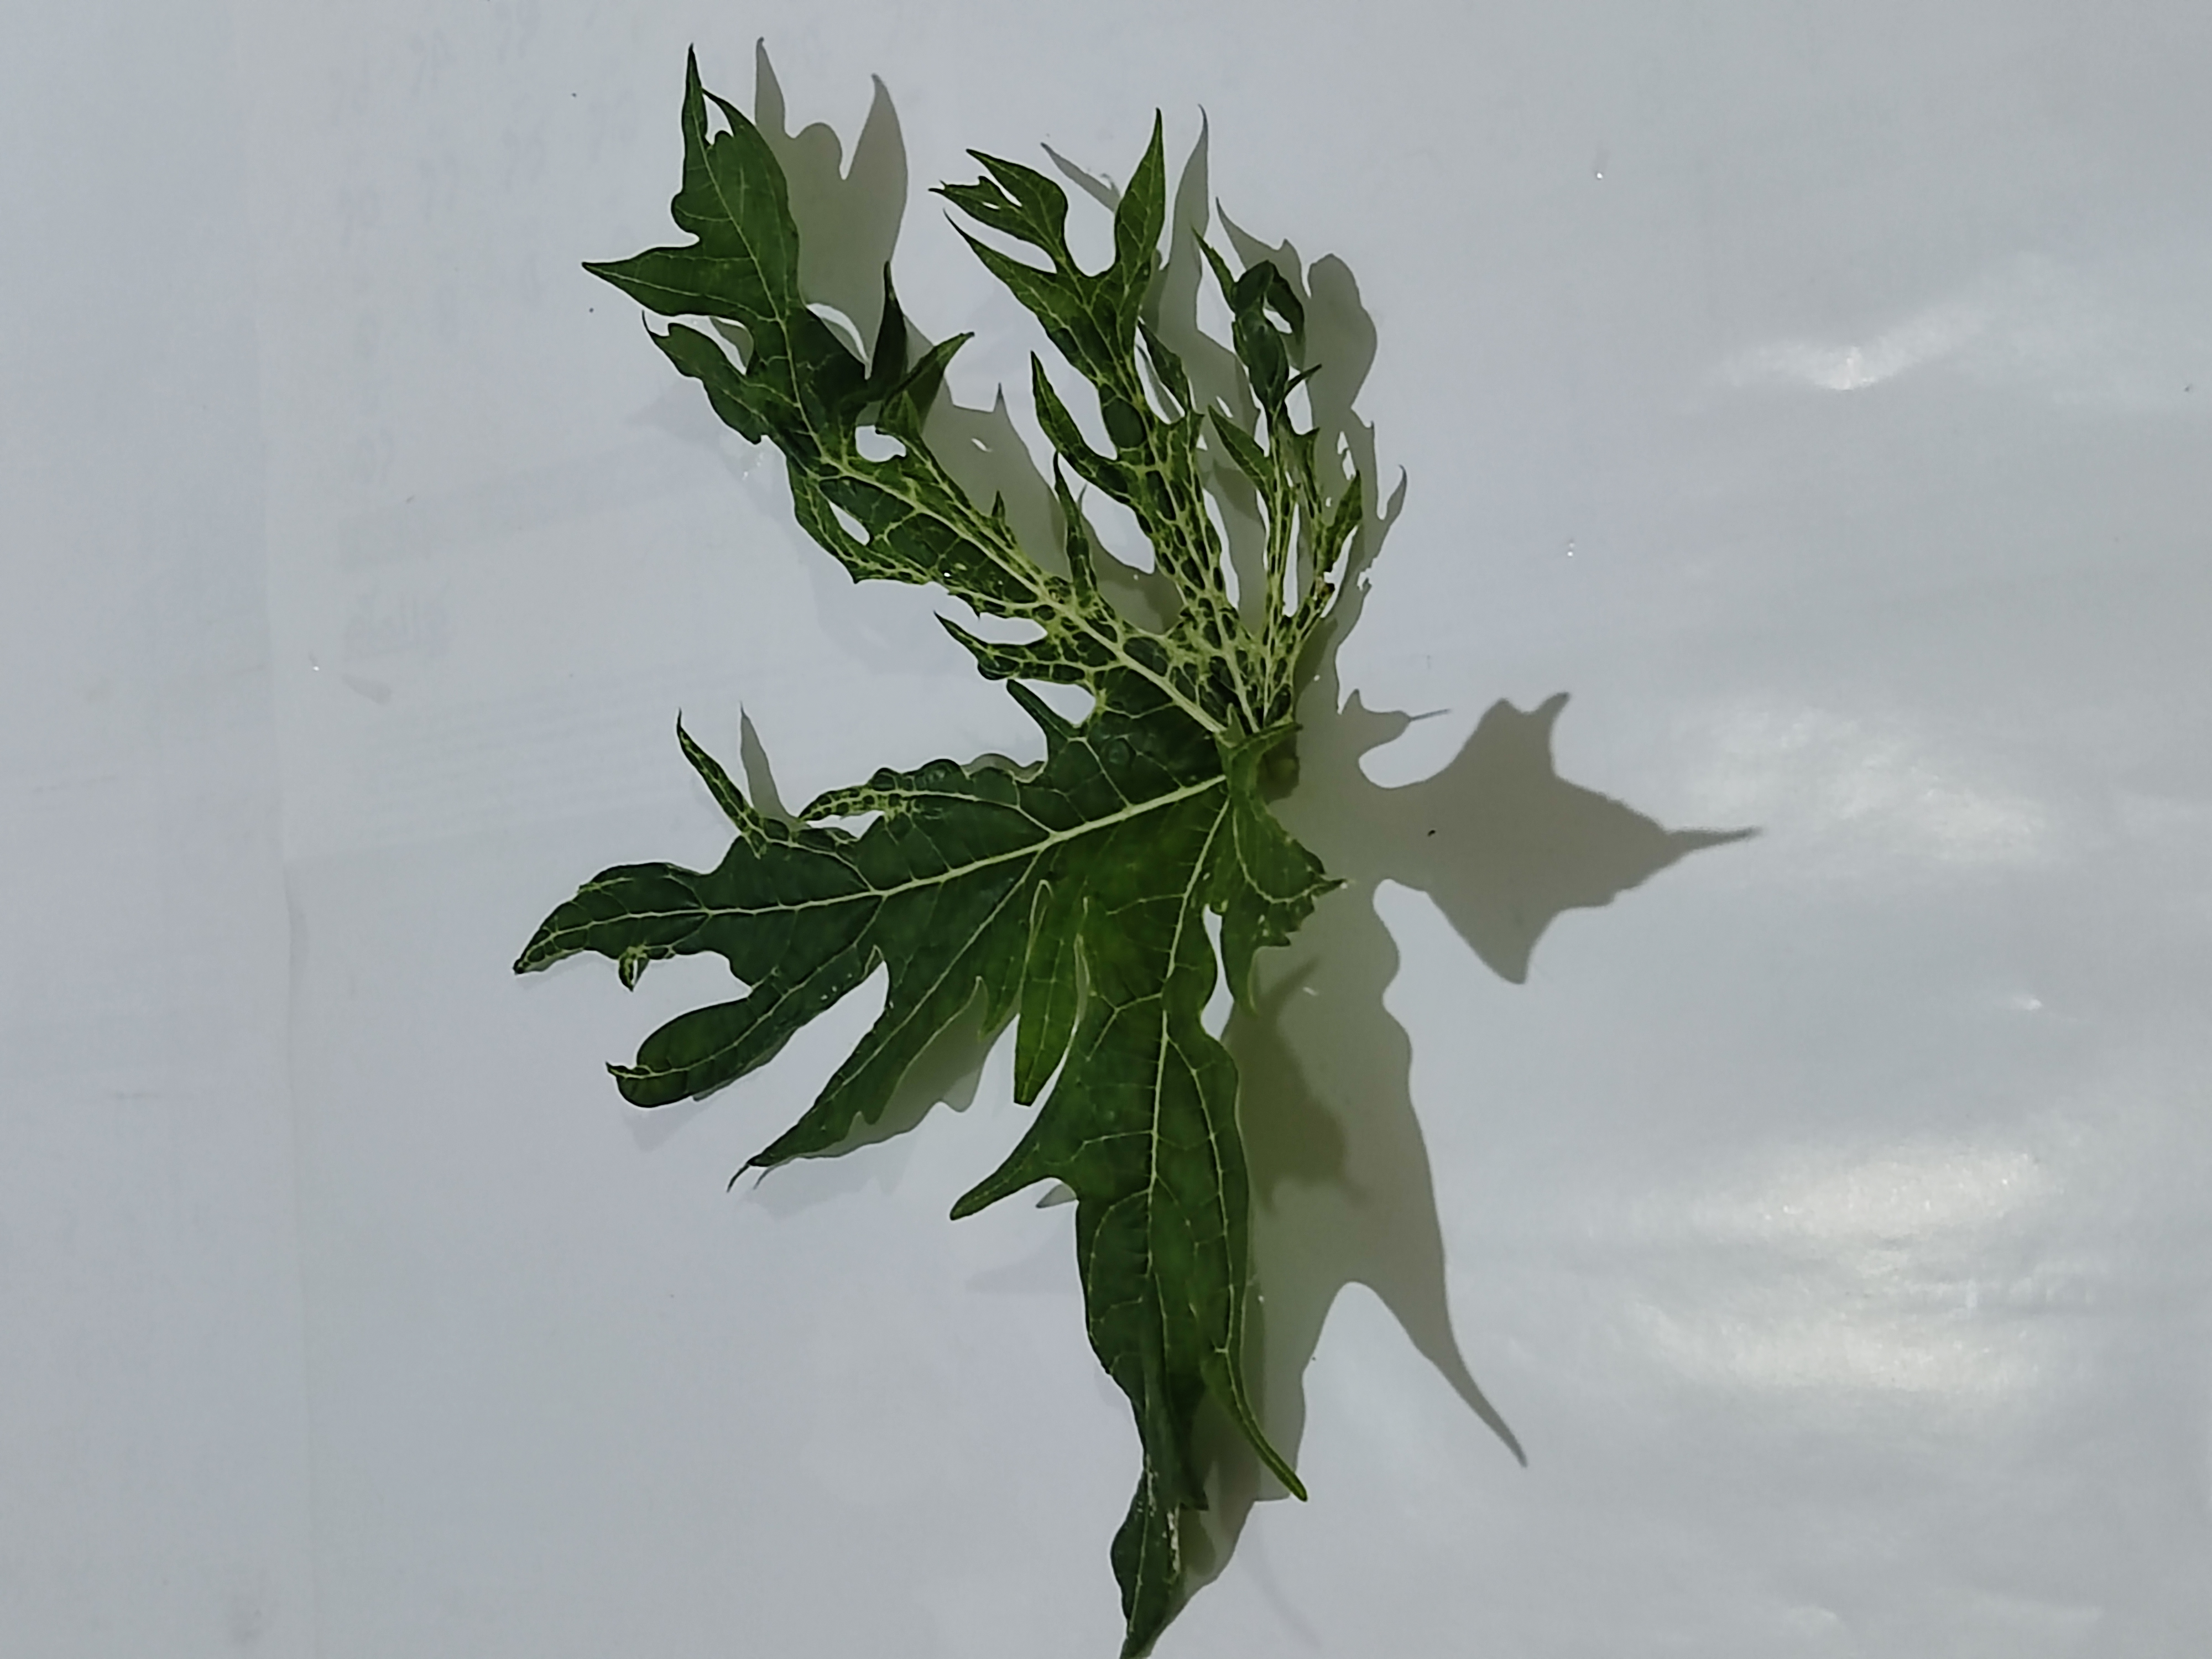
Label: Leaf Curl